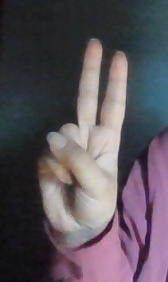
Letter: taa